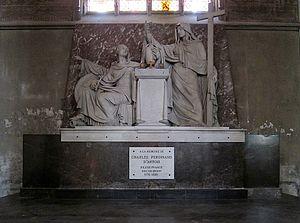
Monument à Charles Ferdinand d'Artois dans l'église Saint-Maurice de Lille (Nord).
L'église Saint-Maurice est une église située rue Pierre-Mauroy, dans le centre historique de Lille.